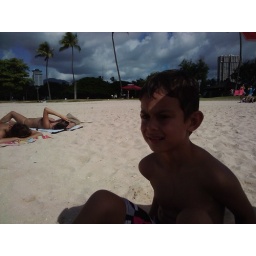
This time I left my wallet in the car and didn't let my bag out of my sight